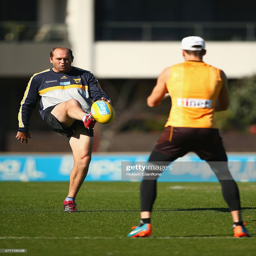
australian rules footballer kicks the ball during a media session .